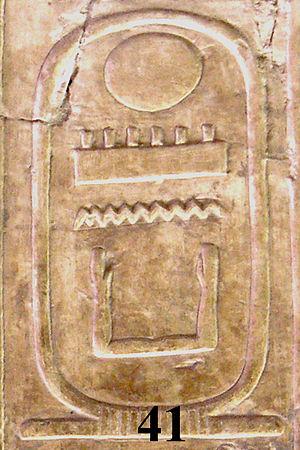
Menkarê est un roi égyptien, ayant régné au début du XXIIᵉ siècle avant notre ère, de l'extrême fin de l'Ancien Empire dans la transition vers la Première Période intermédiaire, et classé comme soit un roi de la VIIᵉ dynastie, soit un roi de la VIᵉ dynastie. En tant que tel, le siège du pouvoir de Menkarê était Memphis et il ne détenait peut-être pas le pouvoir sur toute l'Égypte.